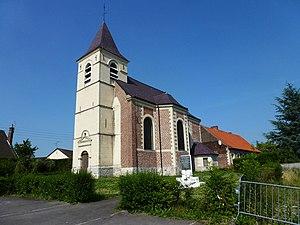
Oisy est une commune française située dans le département du Nord, en région Hauts-de-France.